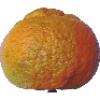
Label: mandarine